Hazel Lavery

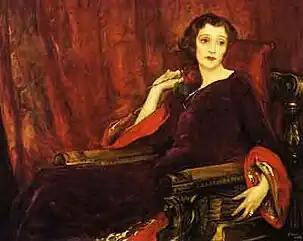
"The Red Rose", 1923, Crawford Art Gallery

After the Anglo-Irish treaty, the Irish Free State government invited John Lavery to create an image of a female personification of Ireland for the new Irish banknotes. Such a personification harks back to figures in ancient Irish mythology and has been exemplified in recent centuries by women such as James Clarence Mangan's "Dark Rosaleen" and W. B. Yeats' "Cathleen Ní Houlihan".